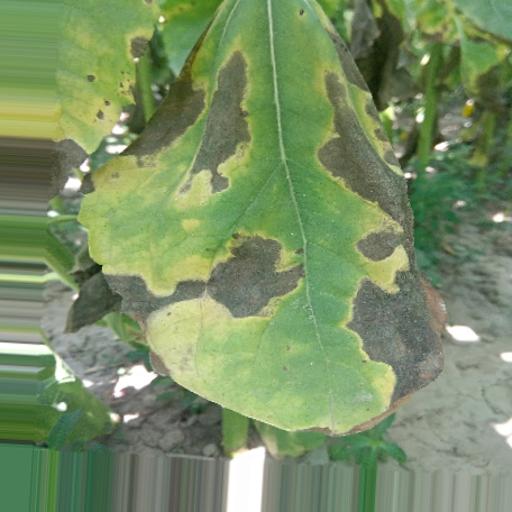
Label: Leaf_scars